Art of the Crusades

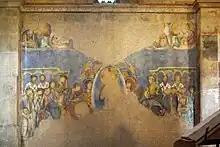
Frescos at Abu Ghosh.

Crusader art in the Levant, like the history of the Crusader kingdoms in general, falls clearly into two, or three, periods. The first begins with the First Crusade which culminated in 1099 with the bloody taking of Jerusalem and the establishment of the Kingdom of Jerusalem and other states to the north. The following decades were turbulent but artistically productive, until the catastrophe of 1187 saw the Crusader defeat at the Battle of Hattin and the fall of Jerusalem to Saladin. In the second period the Kingdom of Jerusalem was now hugely reduced in size to control only a few coastal towns and the areas around them, which were gradually whittled away by the Muslims until the final Siege of Acre (1291) ended Crusader presence in the Levant. However the kingdom still controlled Cyprus, taken from the Byzantine Empire, and the House of Lusignan continued to rule there, and later the Armenian Kingdom of Cilicia, until respectively 1489 and the late 14th century, representing the third period of Crusader art, not counted as such by all sources; in Cyprus the Gothic style is often found.